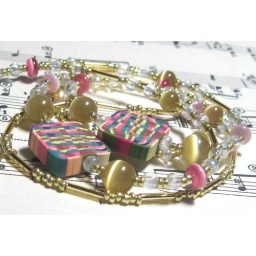
Polymer clay beads from TLS Clay Design, khaki and pink cats eye beads, gold seeds and bugles ~ by Lanyardlady